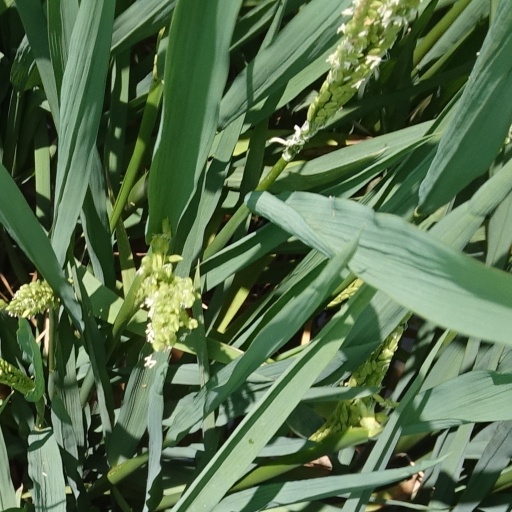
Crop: rice